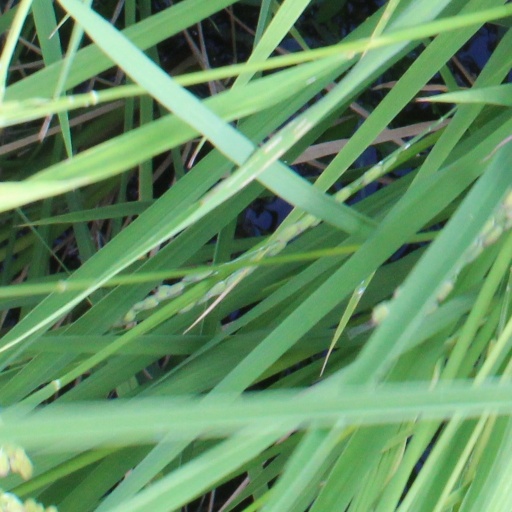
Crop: rice